Indian government response to the COVID-19 pandemic

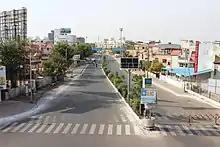
Empty roads during the lockdown in Vadodara, Gujarat

On 22 March, the Government of India announced complete lockdown in 82 districts in 22 states and the Union Territories of the country where confirmed cases were reported. 80 cities including Delhi, Bengaluru, Chennai, Mumbai, Chandigarh and Kolkata were put under lockdown. Some states sealed their borders barring inter-state movement.